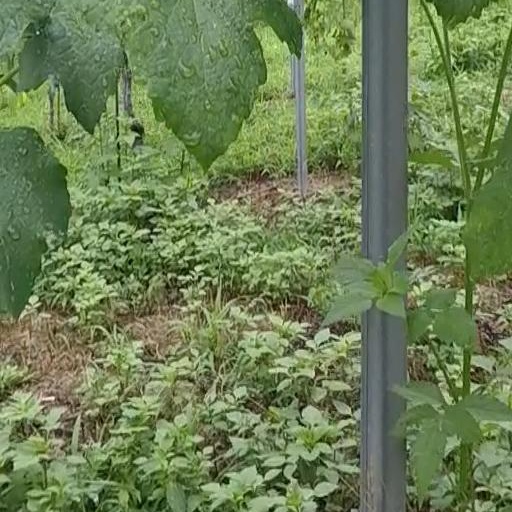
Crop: grape